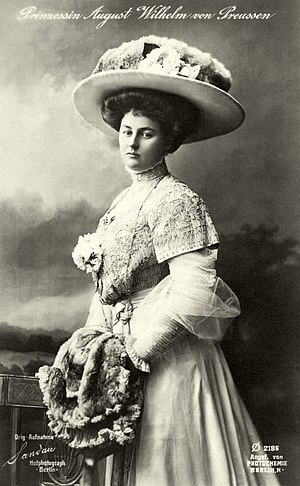
Alexandra Viktoria af Slesvig-Holsten-Sønderborg-Glücksborg
Prinsesse Alexandra Viktoria til Slesvig-Holsten-Sønderborg-Glücksborg var en tysk prinsesse af Slesvig-Holsten-Sønderborg-Glücksborg.